Nishi-Ei Station

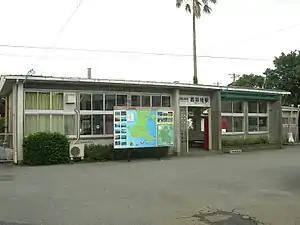
Nishi-Ei Station in 2010

is a passenger railway station located in the city of Minamikyūshū, Kagoshima Prefecture, Japan. It is operated by JR Kyushu.